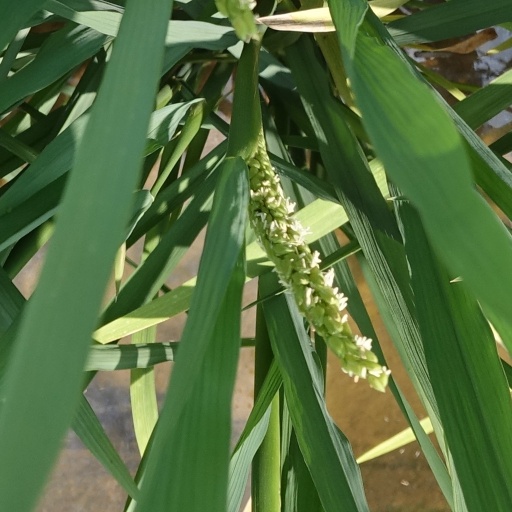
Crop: rice